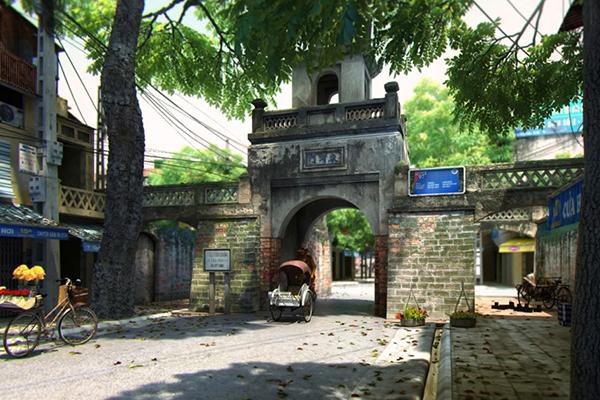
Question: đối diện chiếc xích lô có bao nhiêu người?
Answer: không có ai